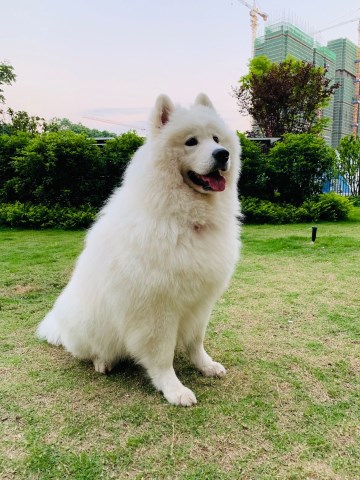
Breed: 2192-n000088-Samoyed